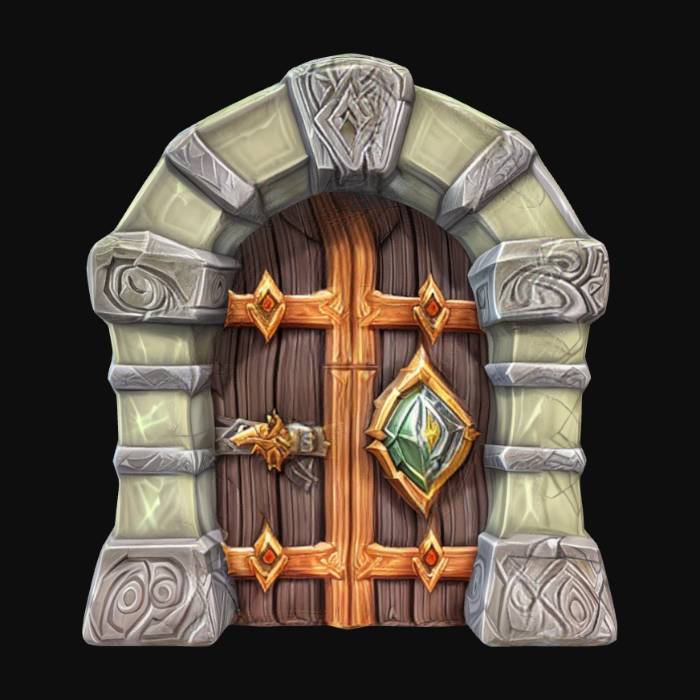
미적 점수 (1~10점): 3